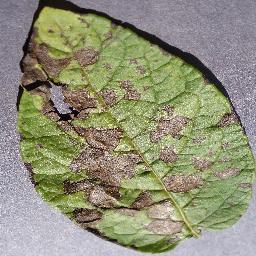
Label: Potato___Early_blight